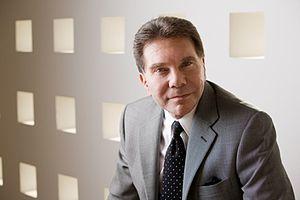
Robert B. Cialdini, né le 27 avril 1945, est un psychologue social américain. Il est surtout connu pour son livre traitant de la persuasion et du marketing : Influence, the Psychology of Persuasion édité en France sous le titre Influence et manipulation.